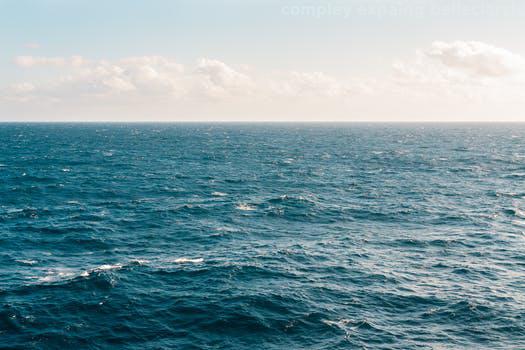
Label: Watermark